Božanov

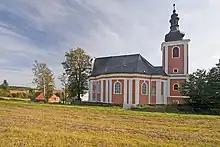
Church of Saint Mary Magdalene

The main landmark of Božanov is the Church of Saint Mary Magdalene. It was built in the Baroque style in 1735–1740 according to the design by architect Kilian Ignaz Dientzenhofer. For its value it has been protected as a national cultural monument since 2022.